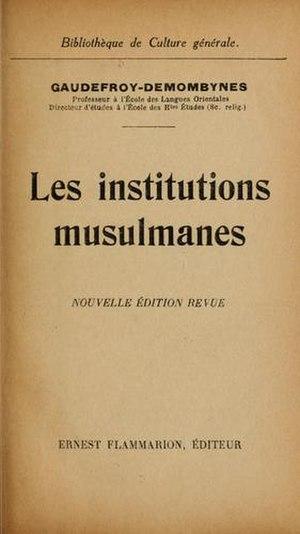
Maurice Gaudefroy-Demombynes, né le 15 décembre 1862 à Renancourt-lès-Amiens, mort le 12 août 1957 à Hautot-sur-Seine, est un arabisant français, spécialiste de l'islam et de l'histoire des religions.